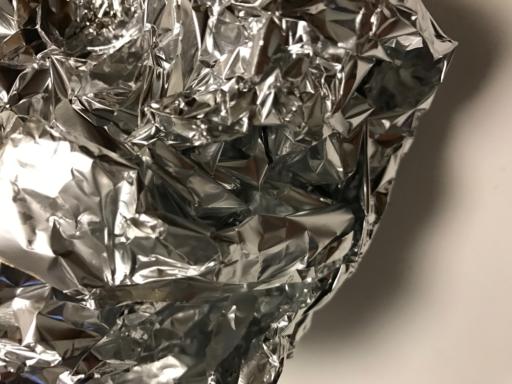
Waste category: metal